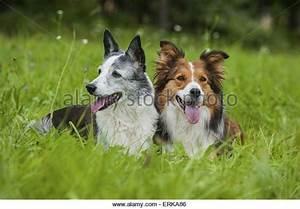
dog